Education in Kansas

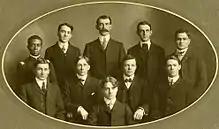
Mechanical engineering students at Kansas State in 1904

The first colleges in Kansas were chartered by acts of the Kansas Territorial legislature, signed by Territorial Governor James W. Denver, on February 9–12, 1858. Among the ten institutes of higher learning chartered at that time, three survive in some form. Among those chartered on February 9 were Highland University (precursor to Highland Community College) and Blue Mont Central College (precursor to Kansas State University). Baker University, chartered on February 12, 1858, has been operating continuously since that time and is now recognized as the oldest continuously operating college in Kansas.